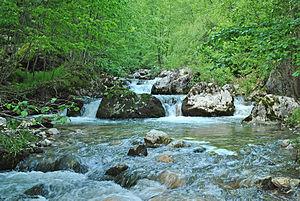
Le Skrapež est une rivière de l'ouest de la Serbie et un affluent gauche de la Đetinja.